Israeli Air Force Flight Academy

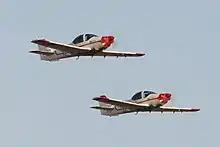
A pair of Grob G-120A aircraft at the IAF cadet graduation ceremony

The first phase of the flight course lasts about six months. It includes an infantry basic training course at the Infantry School of the Air Force (lasting about seven weeks), an academic course (mathematics and physics and a course which focuses on the history of IDF) (lasts about eight weeks) and training flights in a Grob G-120 plane (lasts about four weeks).